NGC 6256

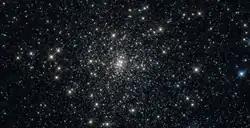
NGC 6256 as seen through the Hubble Space Telescope

NGC 6256 is a globular cluster of stars in the southern constellation of Scorpius. It was discovered by the Scottish astronomer James Dunlop on Aug 2, 1826. In J. L. E. Dreyer's "New General Catalogue" annotation it is described as, "very faint, very large, very gradually bright in the middle, well resolved clearly consisting of stars." The cluster is located at a distance of from the Sun.